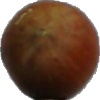
Label: nut_forest